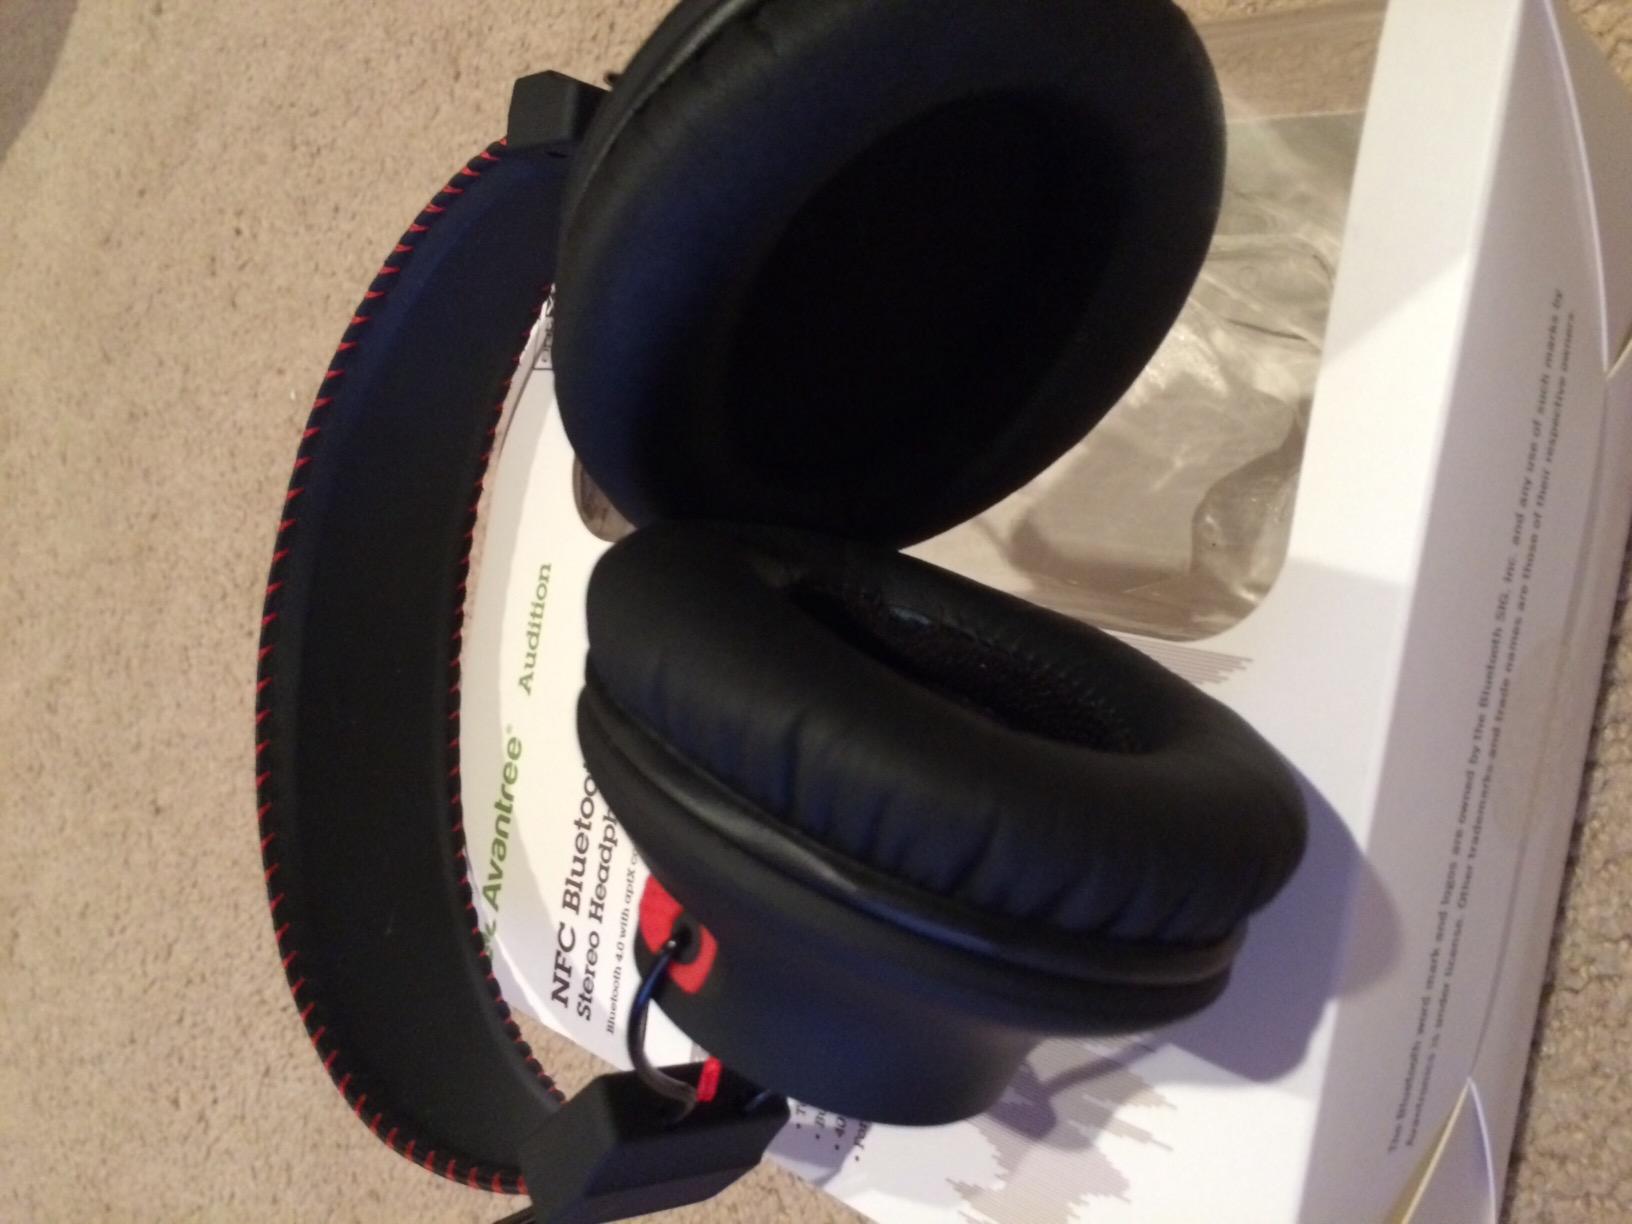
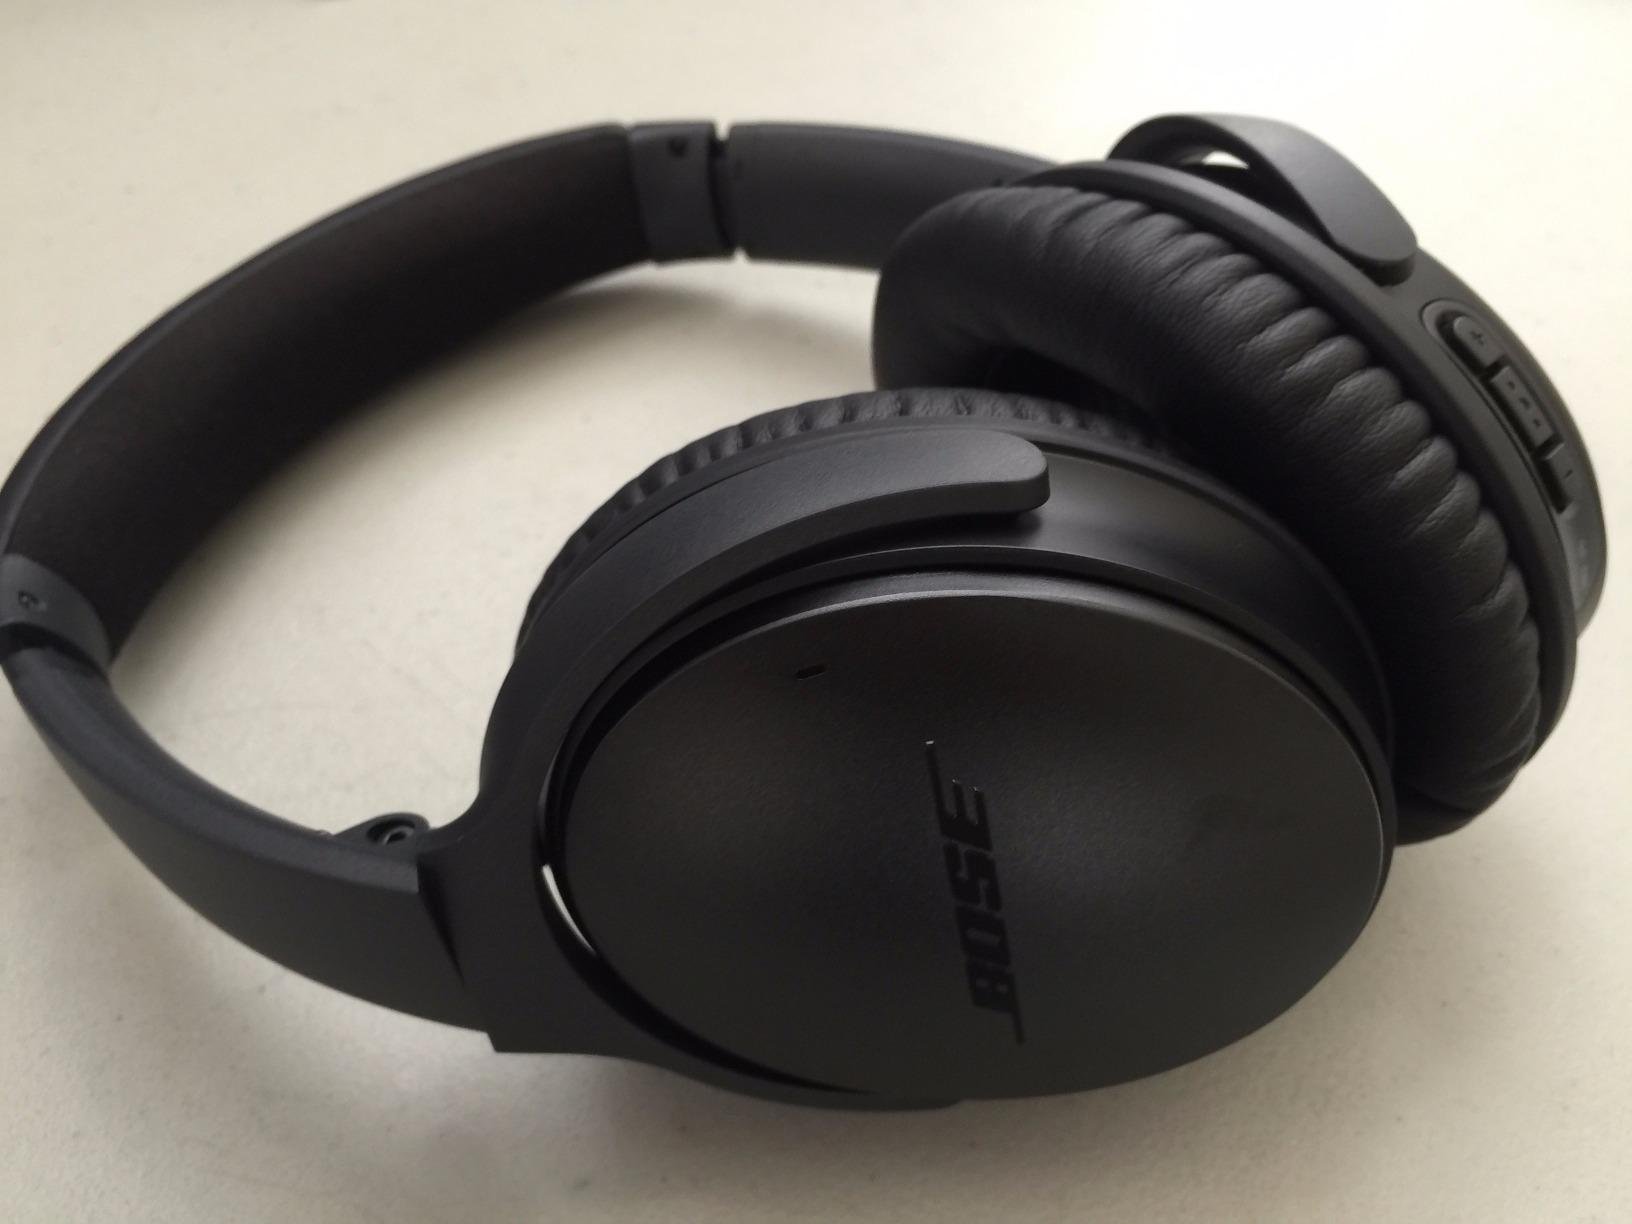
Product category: headphones
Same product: no